Sacrifice

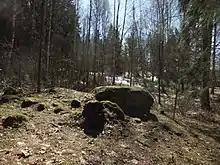
The sacrificial cairn in Janakkala, Finland

The Latin term "sacrificium" (a sacrifice) derived from Latin "sacrificus" (performing priestly functions or sacrifices), which combined the concepts "sacra" (sacred things) and "facere" (to make, to do).